Pauline and Paulette

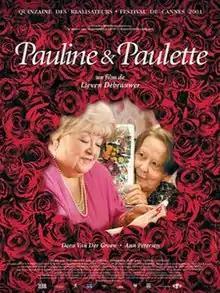

Pauline and Paulette (original title: Pauline & Paulette) is a 2001 Belgian comedy-drama film directed and co-written by Lieven Debrauwer.